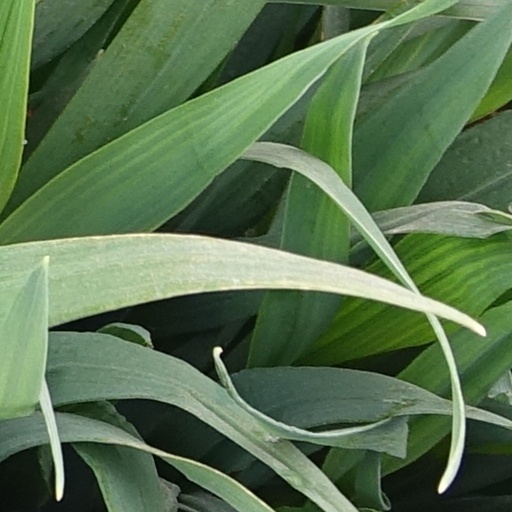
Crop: wheat